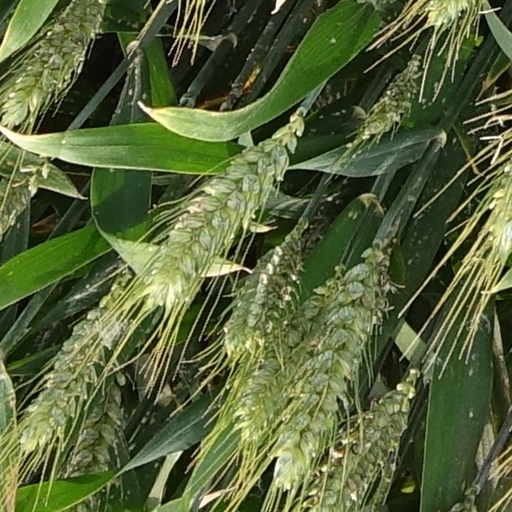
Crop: wheat